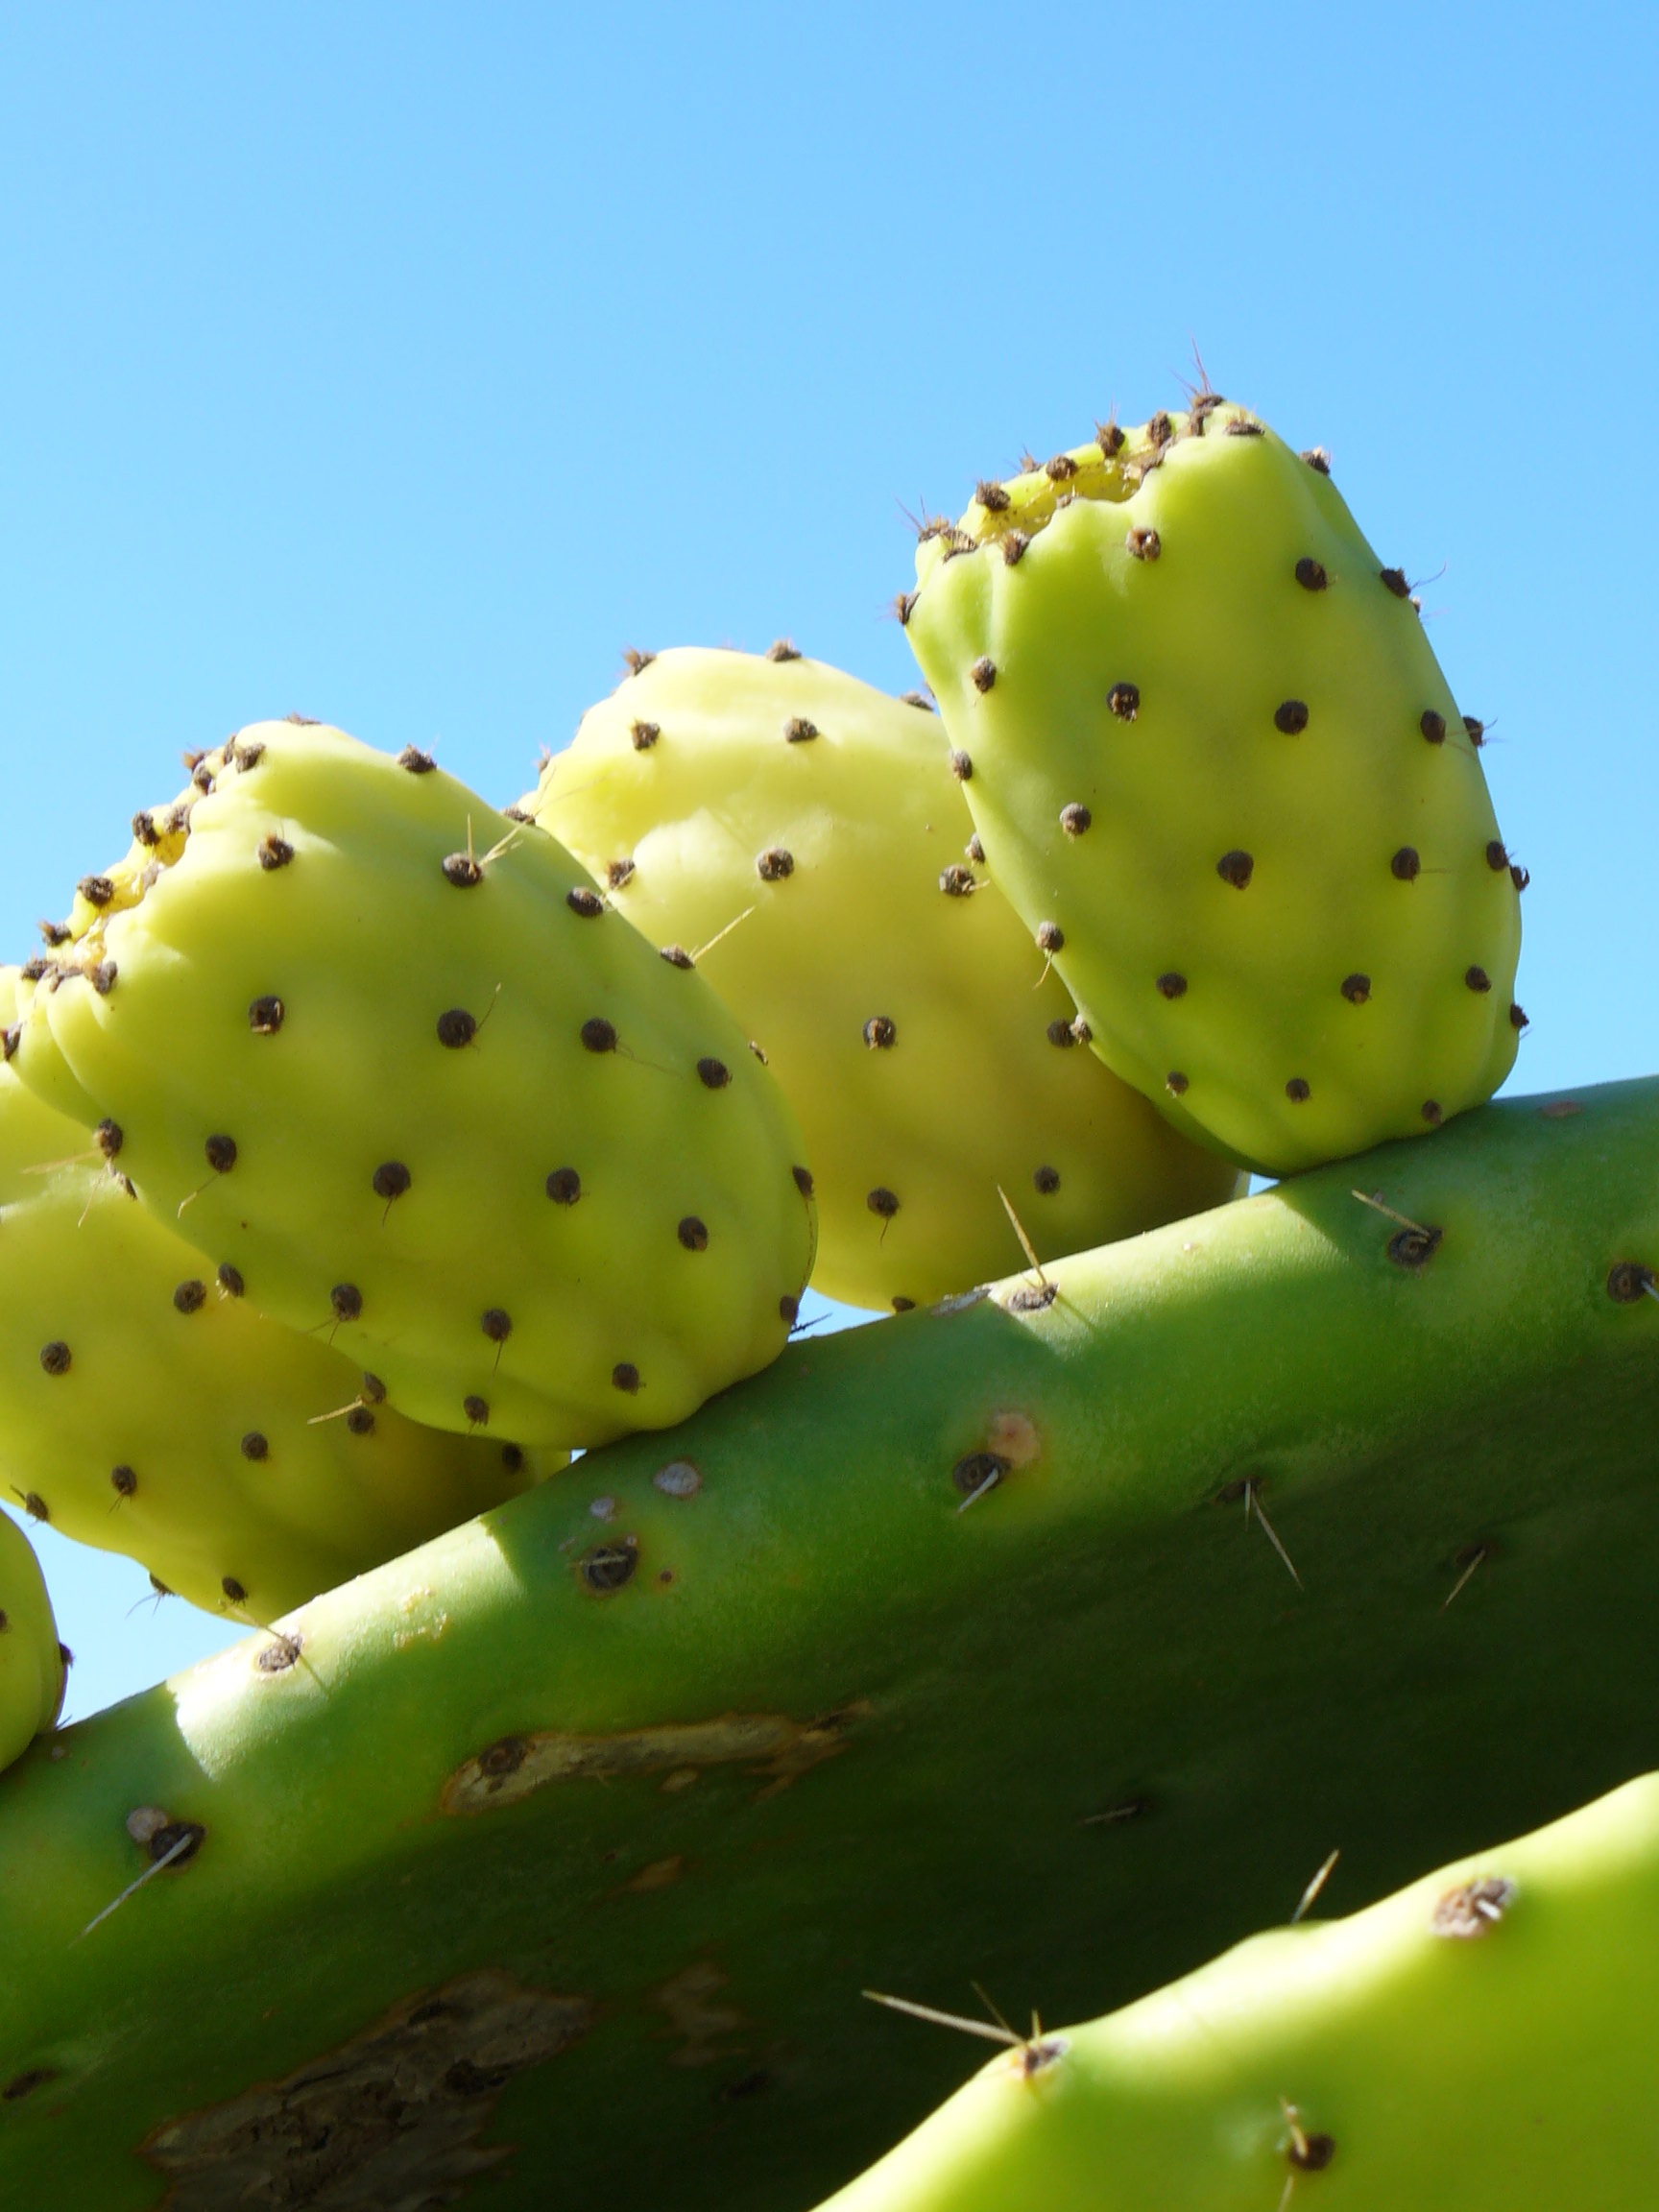
cactus, plant, fruit, food, green, produce, botany, flora, macro photography, flowering plant, prickly pear, cactus greenhouse, cactus fig, plant stem, land plant, nopal, barbary fig